Timeline of women's suffrage in Hawaii

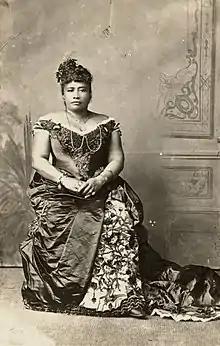
Queen Liliʻuokalani

This is a timeline of women's suffrage in Hawaii. Hawaii went through a transition where it was first the Kingdom of Hawaii, then a political coup overthrew Queen Liliʻuokalani in 1893. Women were not allowed to vote and lost political power in the provisional government. In the same year as the coup, Wilhelmina Kekelaokalaninui Widemann Dowsett and Emma Kaili Metcalf Beckley Nakuina began to make plans to support women's suffrage efforts. When Hawaii was annexed, members of the National American Woman Suffrage Association (NAWSA) advocated for women's suffrage for the territory. In 1912, Dowsett and a diverse group of women created the National Women's Equal Suffrage Association of Hawaiʻi (WESAH). In 1915 and 1916 Prince Jonah Kūhiō Kalanianaʻole brought women's suffrage petitions to the United States Congress, but no action was taken. In 1919, suffragists from WESAH fought for women's suffrage in the territorial legislature, but were also unsuccessful. Women in Hawaii gained the right to vote when the Nineteenth Amendment became part of the United States Constitution on August 26, 1920.